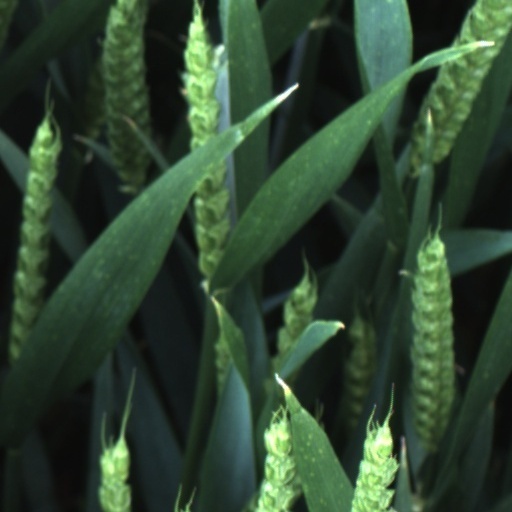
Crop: wheat